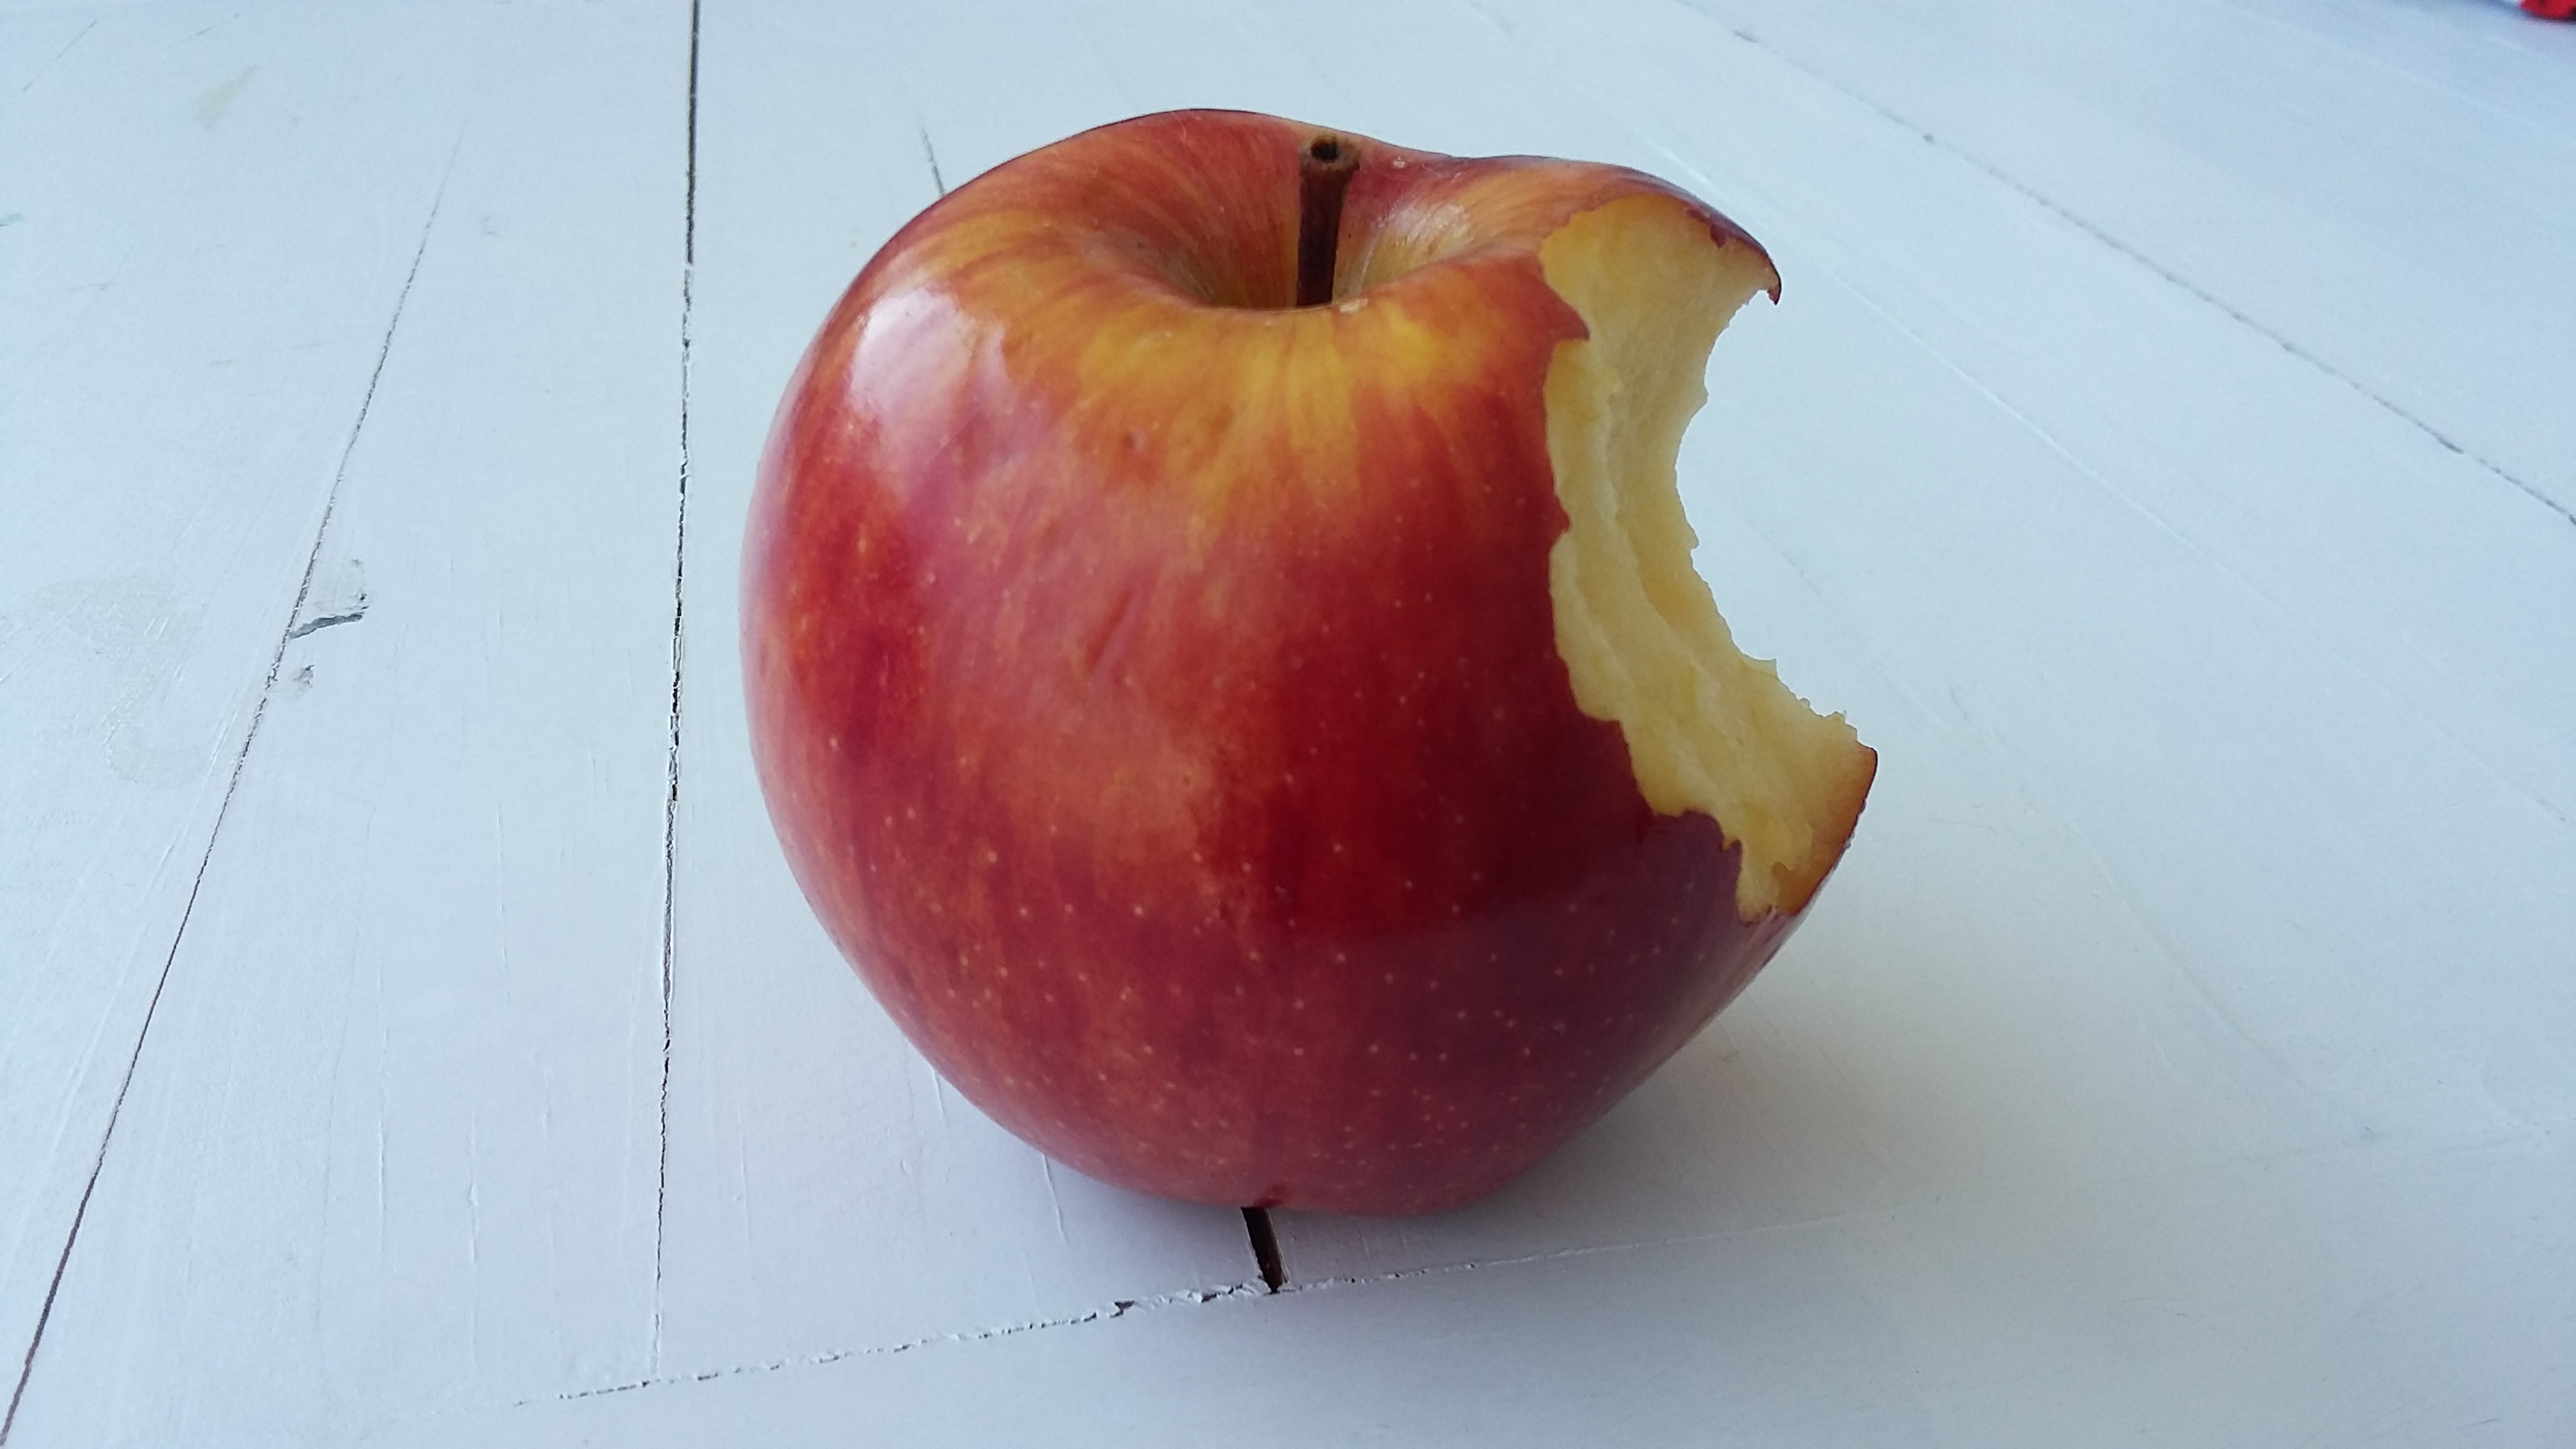
apple, fruit, mcintosh, food, natural foods, accessory fruit, plant, still life photography, produce, peach, pectin, drupe, local food, seedless fruit, rose family, nectarine, superfood